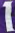
Number: 1